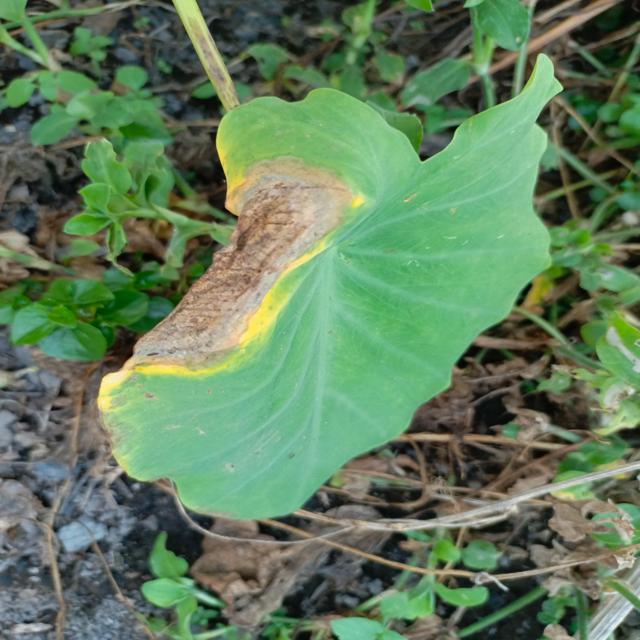
Label: Late_Blight